Burhinus

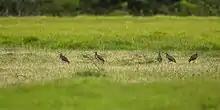
A troop of double-striped thick-knees on a pasture in Mexico

"Burhinus" are a genus of long-legged, large-eyed, terrestrial waders with eerie nocturnal calls. They range from 32 cm (Senegal thick-knee) to 59 cm (Bush stone-curlew). There are generally only minor plumage differences between the sexes, and the late juveniles of "Burhinus" appear similar to the adults. Females may be smaller. All species of this genus have cryptic plumage of sandy browns with streaks and mottles, usually with spots of cream, buff, brown and black. The head of the "Burhinus" has a broad domed crown, giving rise to the Afrikaans name of dikkop, which translates to "thick head". The closed wings of most "Burhinus" have banded upper coverts. This is not as prominent on the American species and the Peruvian thick-knee is plainer and greyer except for the head. In flight, "Burhinus’" wing plumage is much more striking with patterning that contrasts with the otherwise cryptic plumage. All "Burhinus" have black primary feathers with white patches, which is most developed in Bush stone-curlews. The wings are long and are held straight and out stretched in flight. "Burhinus" have a marked carpal angle and the outer wing has minimal tapering, with a pointed tip in some species. The inner wing is thinner, with 16-20 secondary feathers. "Burhinus" have 11 primary feathers, of which the outer most is very small and covered by the primary coverts. The twelve tail feather are generally short and rounded, except in the Spotted thick-knee which is medium in length and the Bush stone-curlew which has a longer more tapered tail. Their legs often extend beyond the tail in flight.